Straight Line Stitch

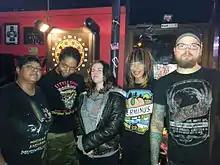
Straight Line Stitch in 2014

Straight Line Stitch is an American metalcore band from Knoxville, Tennessee.